National cycling route network

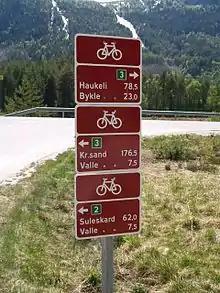
Signpost at an intersection of Norwegian National Cycle Routes 2 and 3

A national cycling route network is a nationwide network of designated long-distance cycling routes found in various countries around the world for the purposes of bicycle tourism. They are often created and maintained by the government of the country, or at least with the backing or co-operation of the government of the country. Some of the routes in these national networks can be part of international long-distance cycling routes, such as the EuroVelo network of European cycling routes.